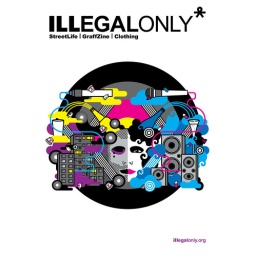
boys and girls in the same cities